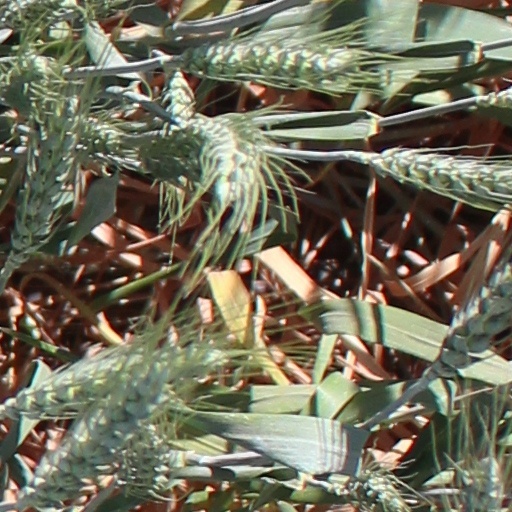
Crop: wheat